Olivier V de Clisson

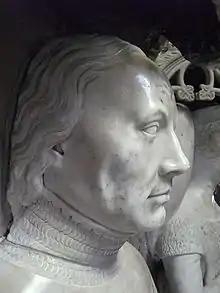
Olivier V de Clisson depicted on his tomb Basilique Notre Dame du Roncier, Josselin, Brittany.

Under the reign of the new King, John II "The Good" of France, Olivier was reconciled to the French Crown in 1360 as part of the Treaty of Brétigny, drafted on 8 May. Officially ratified on 24 October of that year, this treaty, which had been renamed the Treaty of Calais, sought to defuse sources of conflict between France and England, opening a nine-year truce between the two Kingdoms. As a part of its pursuit to eliminate the reasons for the two countries' animosity, such as the grievances Olivier's family had against the French Monarchy, this treaty, in an attempt to rectify these wrongs, posthumously reinstated the honour of Olivier's father, allowing his relatives to regain the rights and privileges their family's nobility had once provided them.